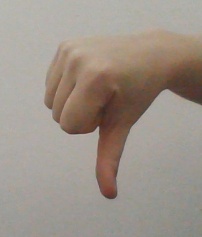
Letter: waw